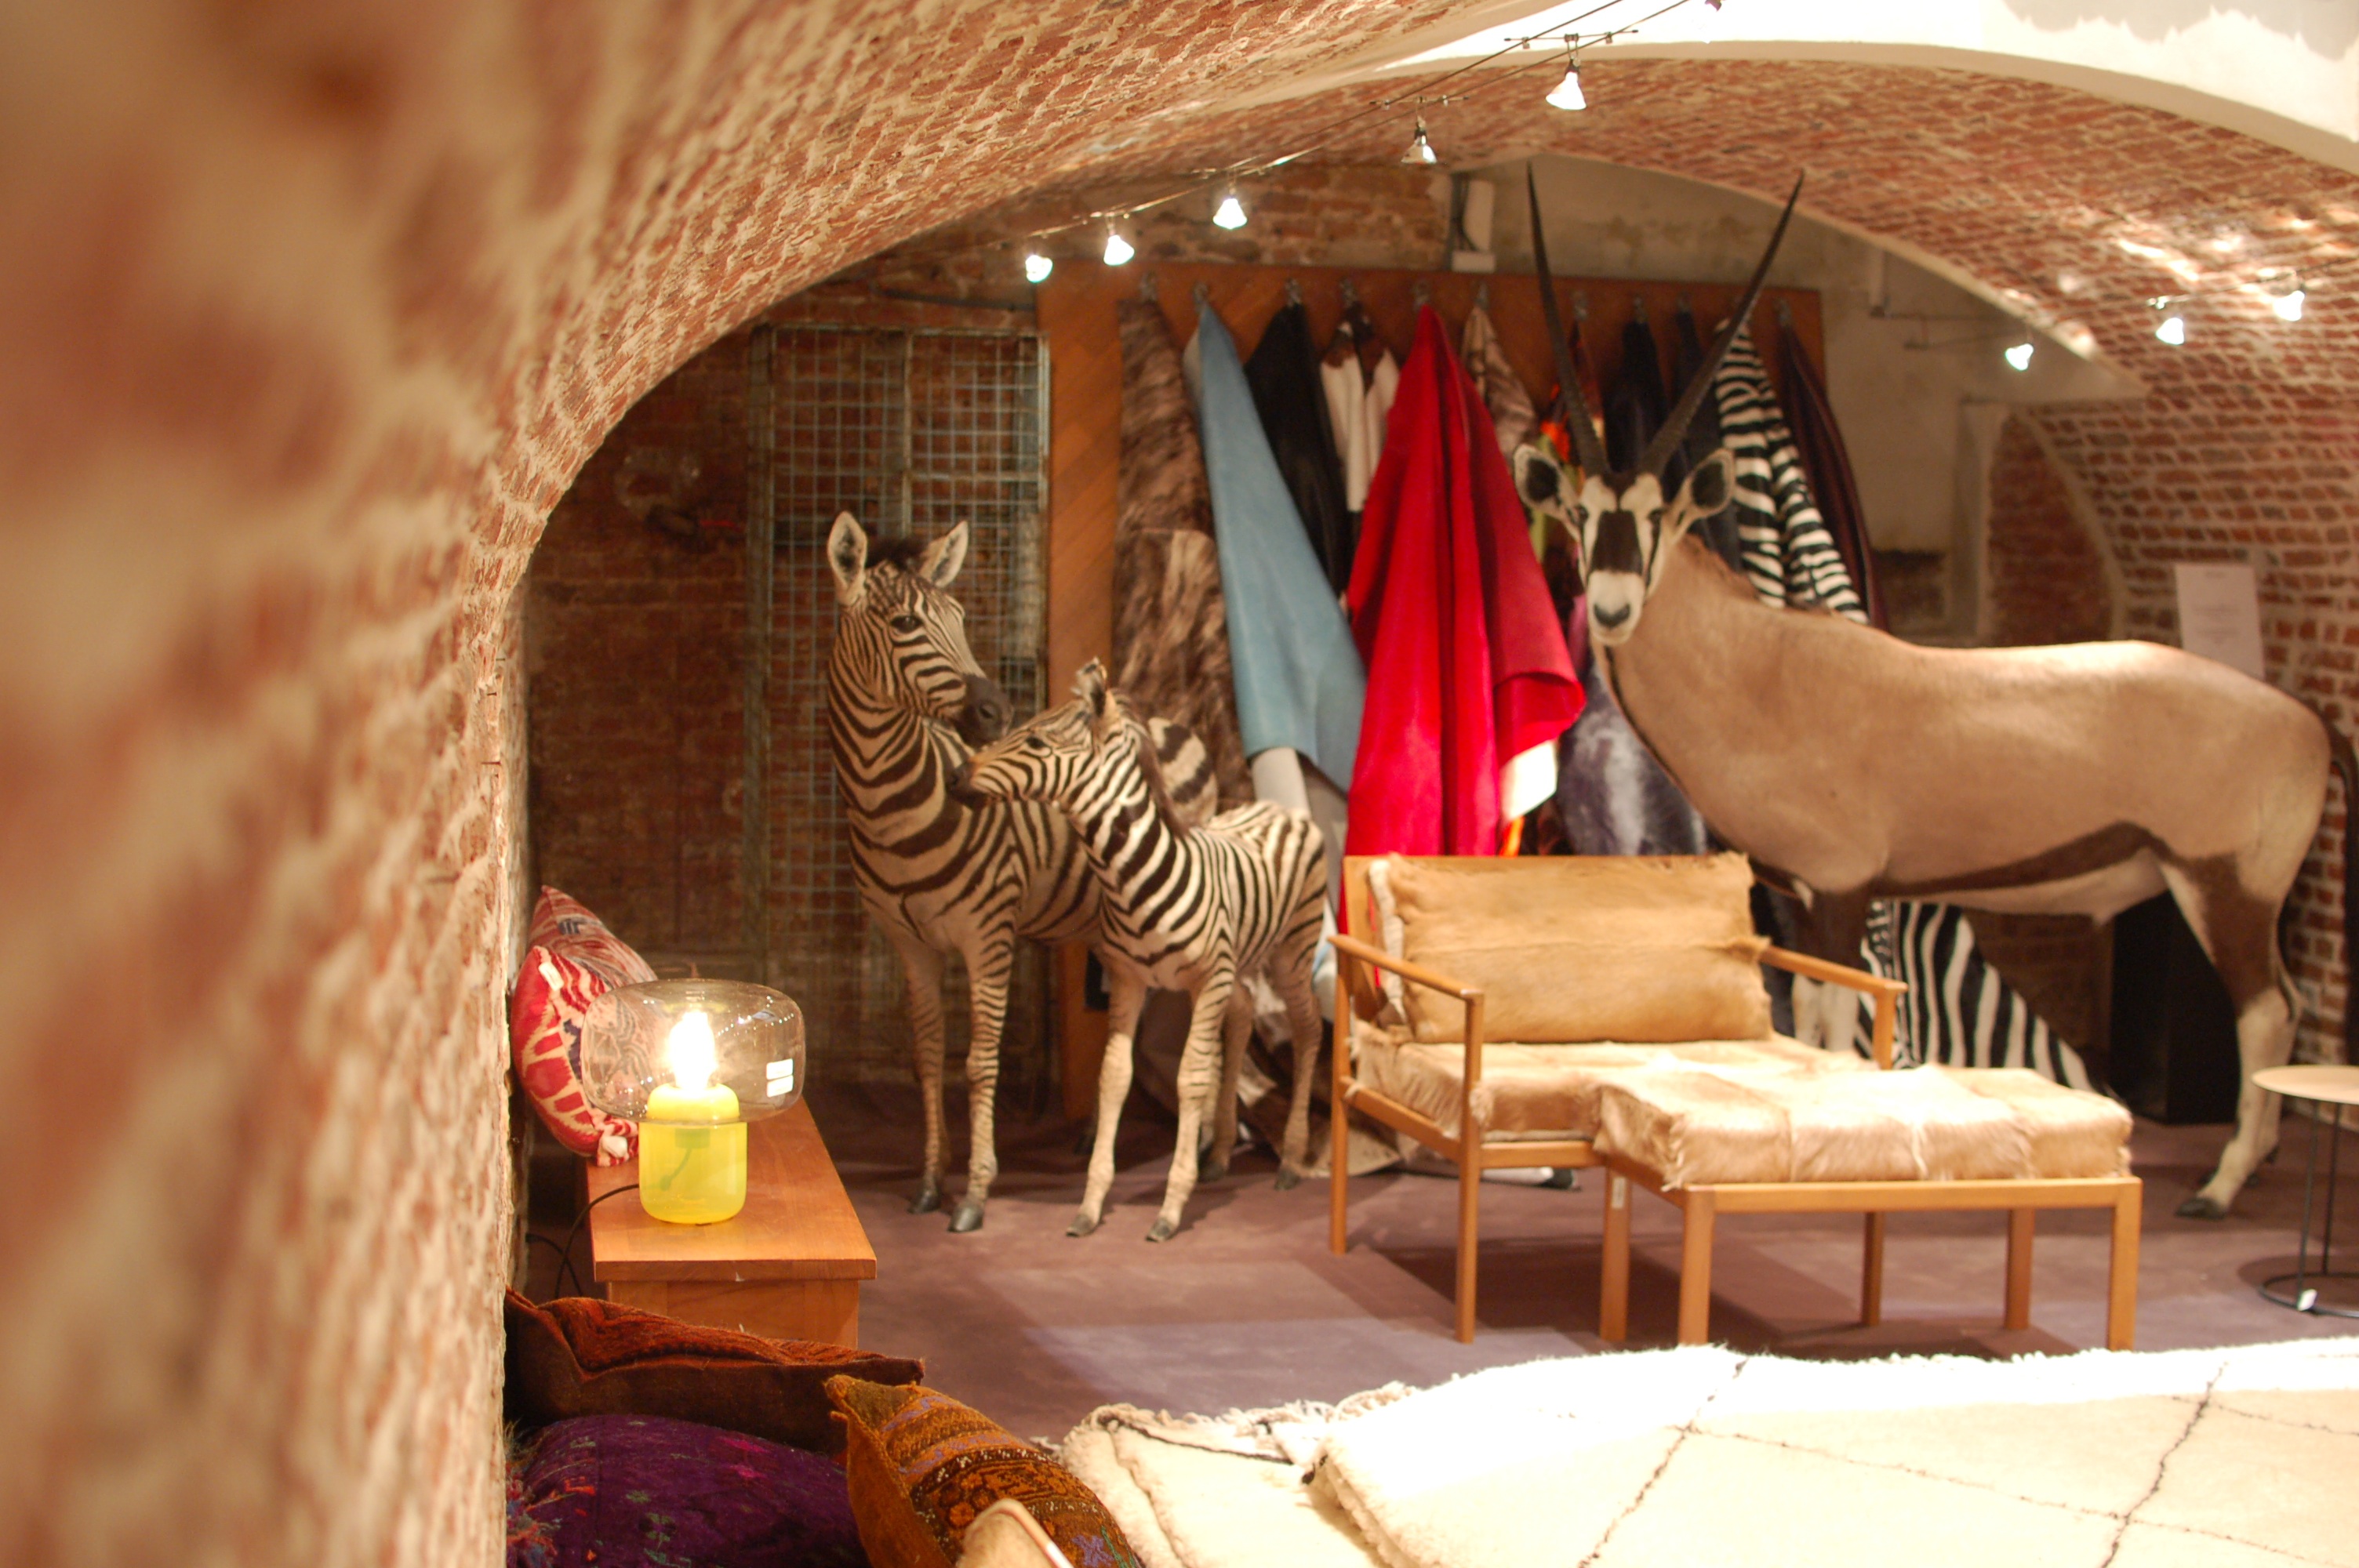
interior design, art, tourist attraction